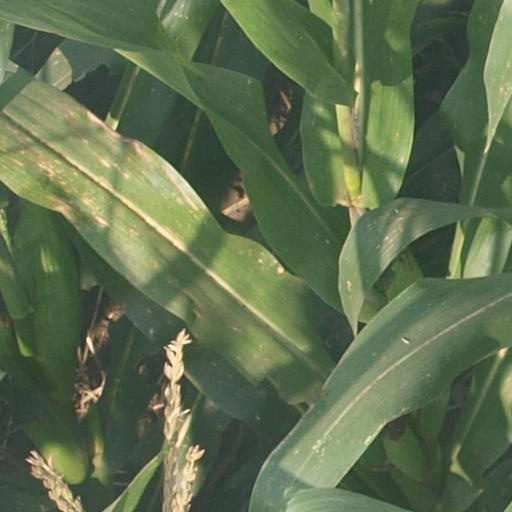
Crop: maize; corn